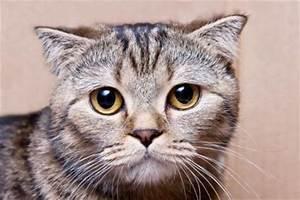
cat